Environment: real
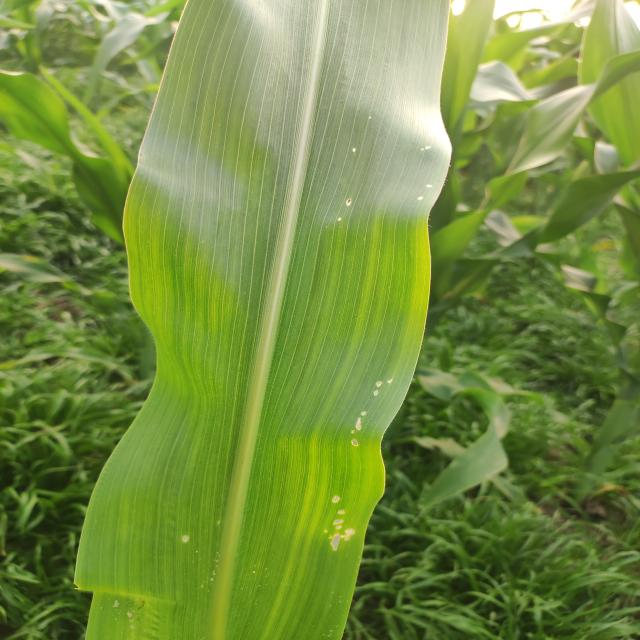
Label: fall_armyworm